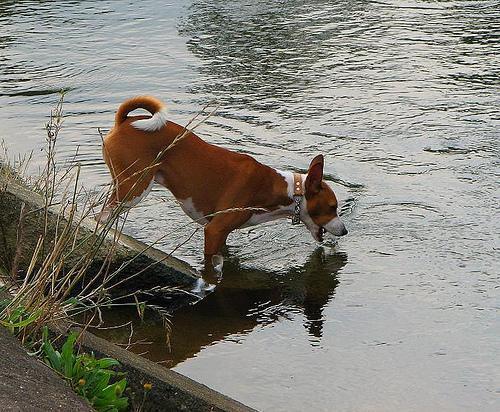
basenji